High Point station

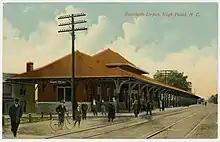
Southern Depot, High Point, N.C.

High Point Station was originally built in 1907, by Southern Railway, and was designed in Richardsonian Romanesque, with a rusticated ashlar base and a tiled hip roof. In the late 1930s, a trench was dug so rail and automobile traffic would not impede each other through downtown High Point; a walkway across the tracks and a staircase to an island platform at track level was constructed. In 1979, Amtrak took over passenger operations at the station from Southern Railway. Between 2002 and 2003, a $6.8 million renovation project was done that included making the station ADA accessible; the station reopened on December 9, 2003.